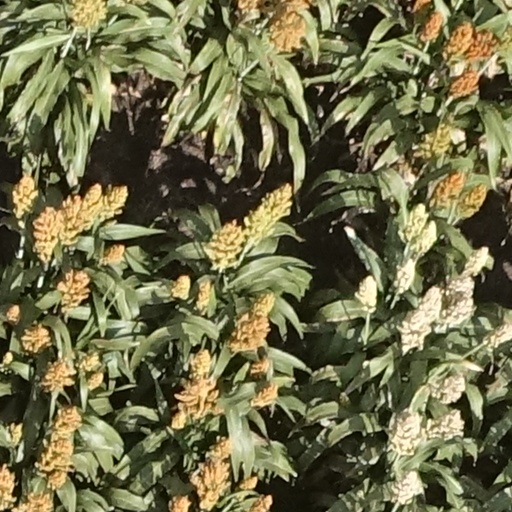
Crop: sorghum